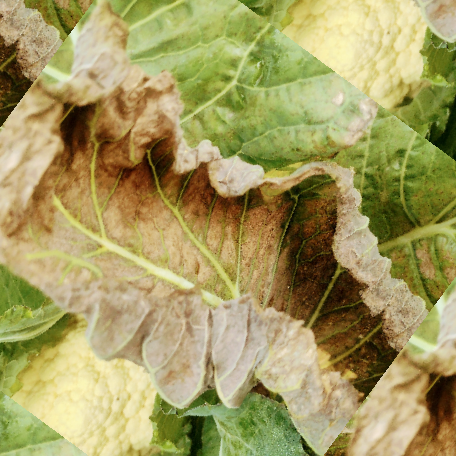
Label: Downy Mildew